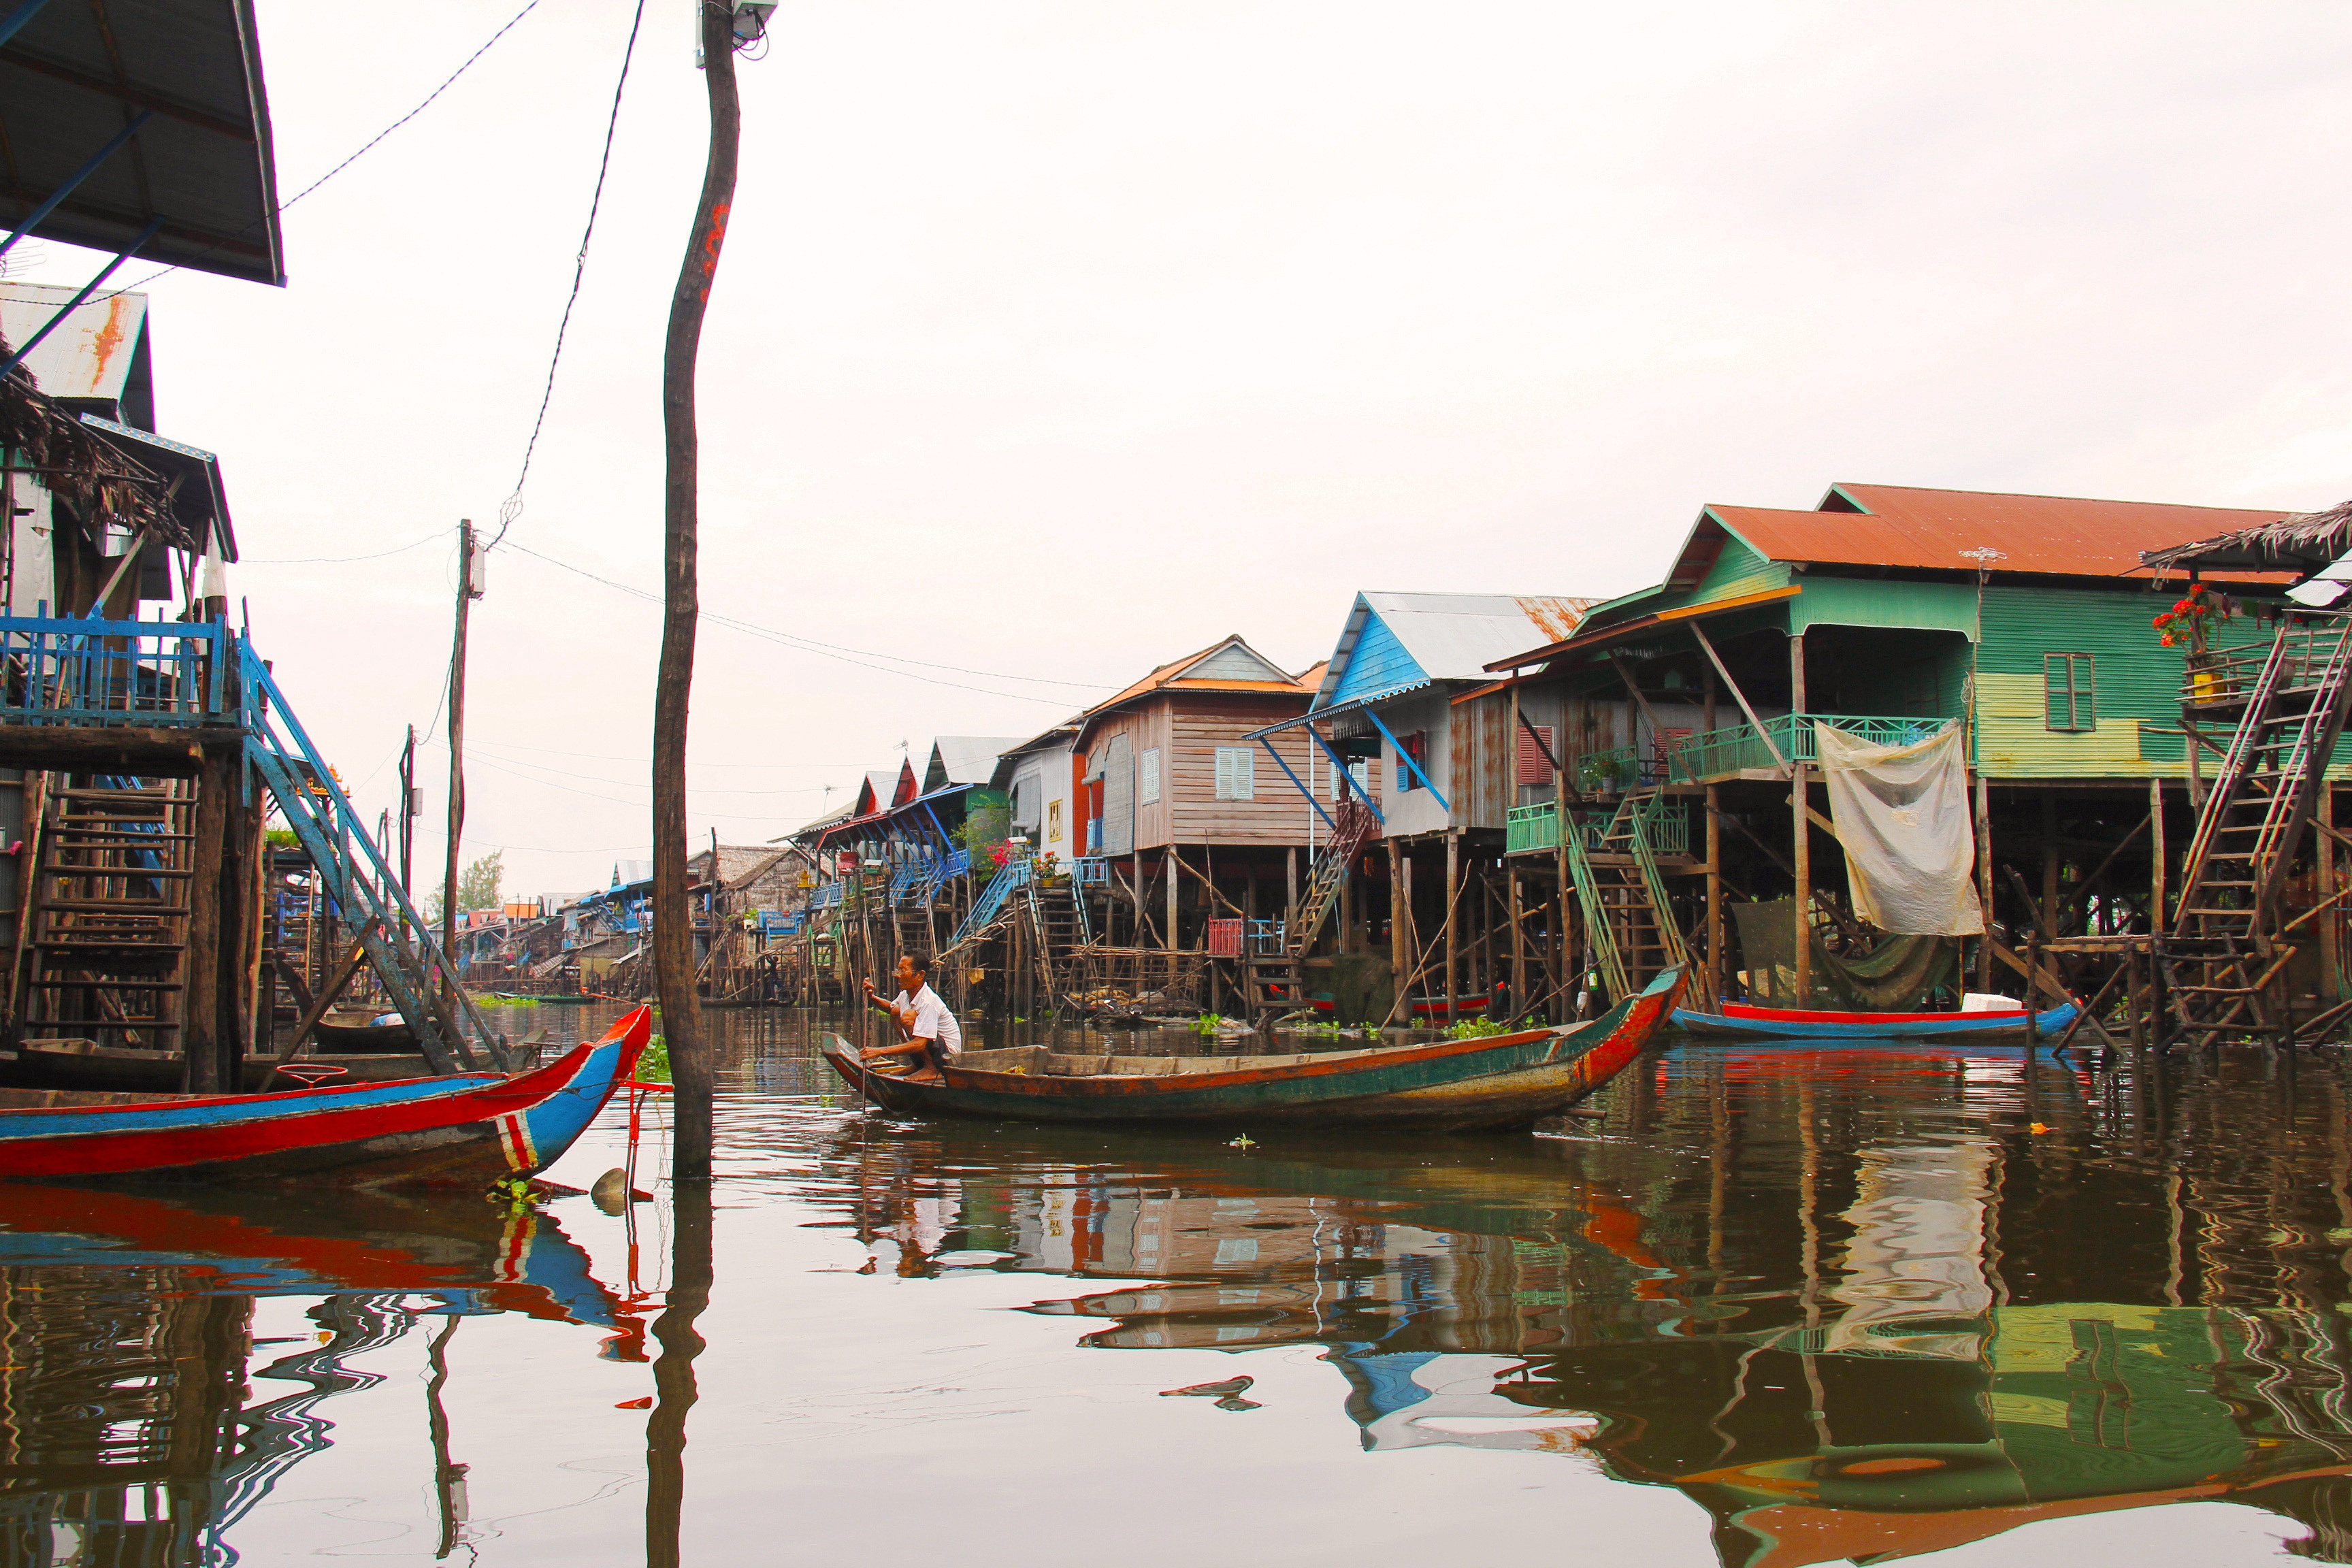
water, woman, boat, lake, vacation, travel, village, vehicle, tropical, fishing, asia, floating, tourism, waterway, tour, cambodia, wooden, local, traditional, siem reap, tonle sap lake, kompong phluk kompong, stilted